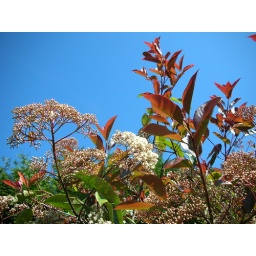
Just nice - against a clear blue sky and intense bright sunlight today.